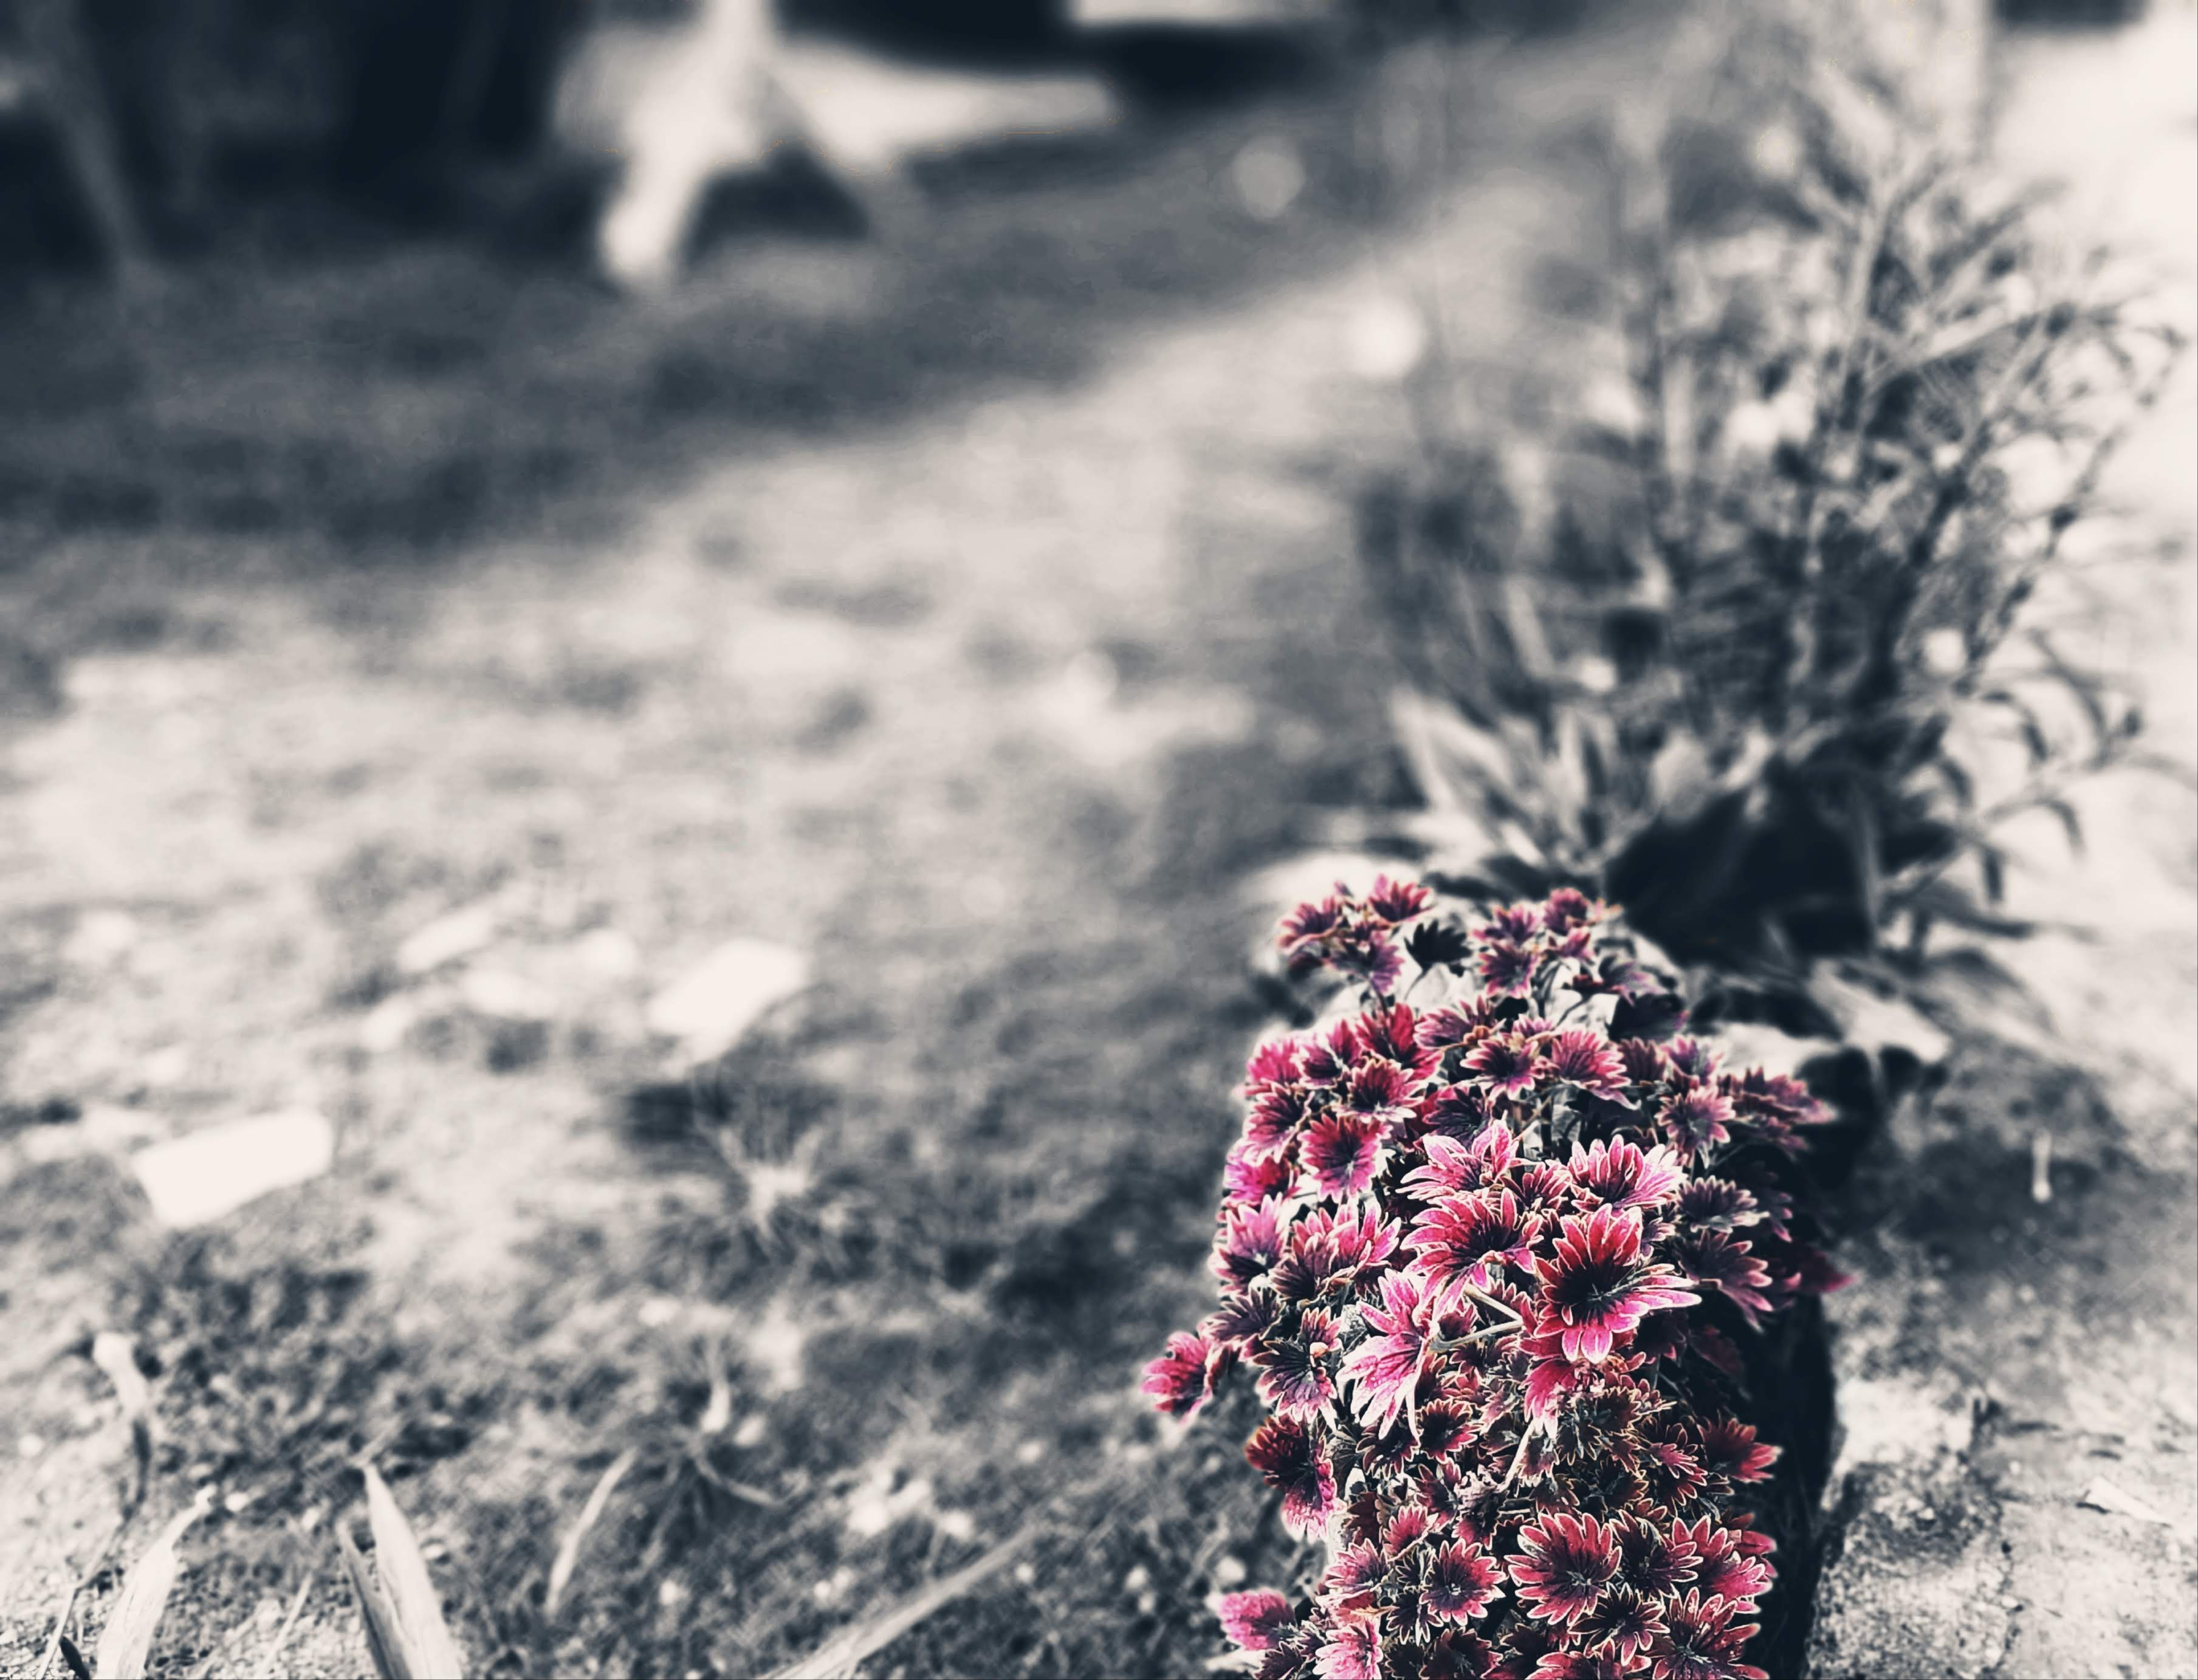
flower, red, black, black and white, monochrome photography, leaf, monochrome, sky, natural environment, wilderness, plant, spring, tree, grass, photography, soil, stock photography, wildflower, landscape, sunlight, branch, winter, still life photography, shadow, cloud, pollen, style, Colorfulness, Tints and shades, road, shrub, mountain